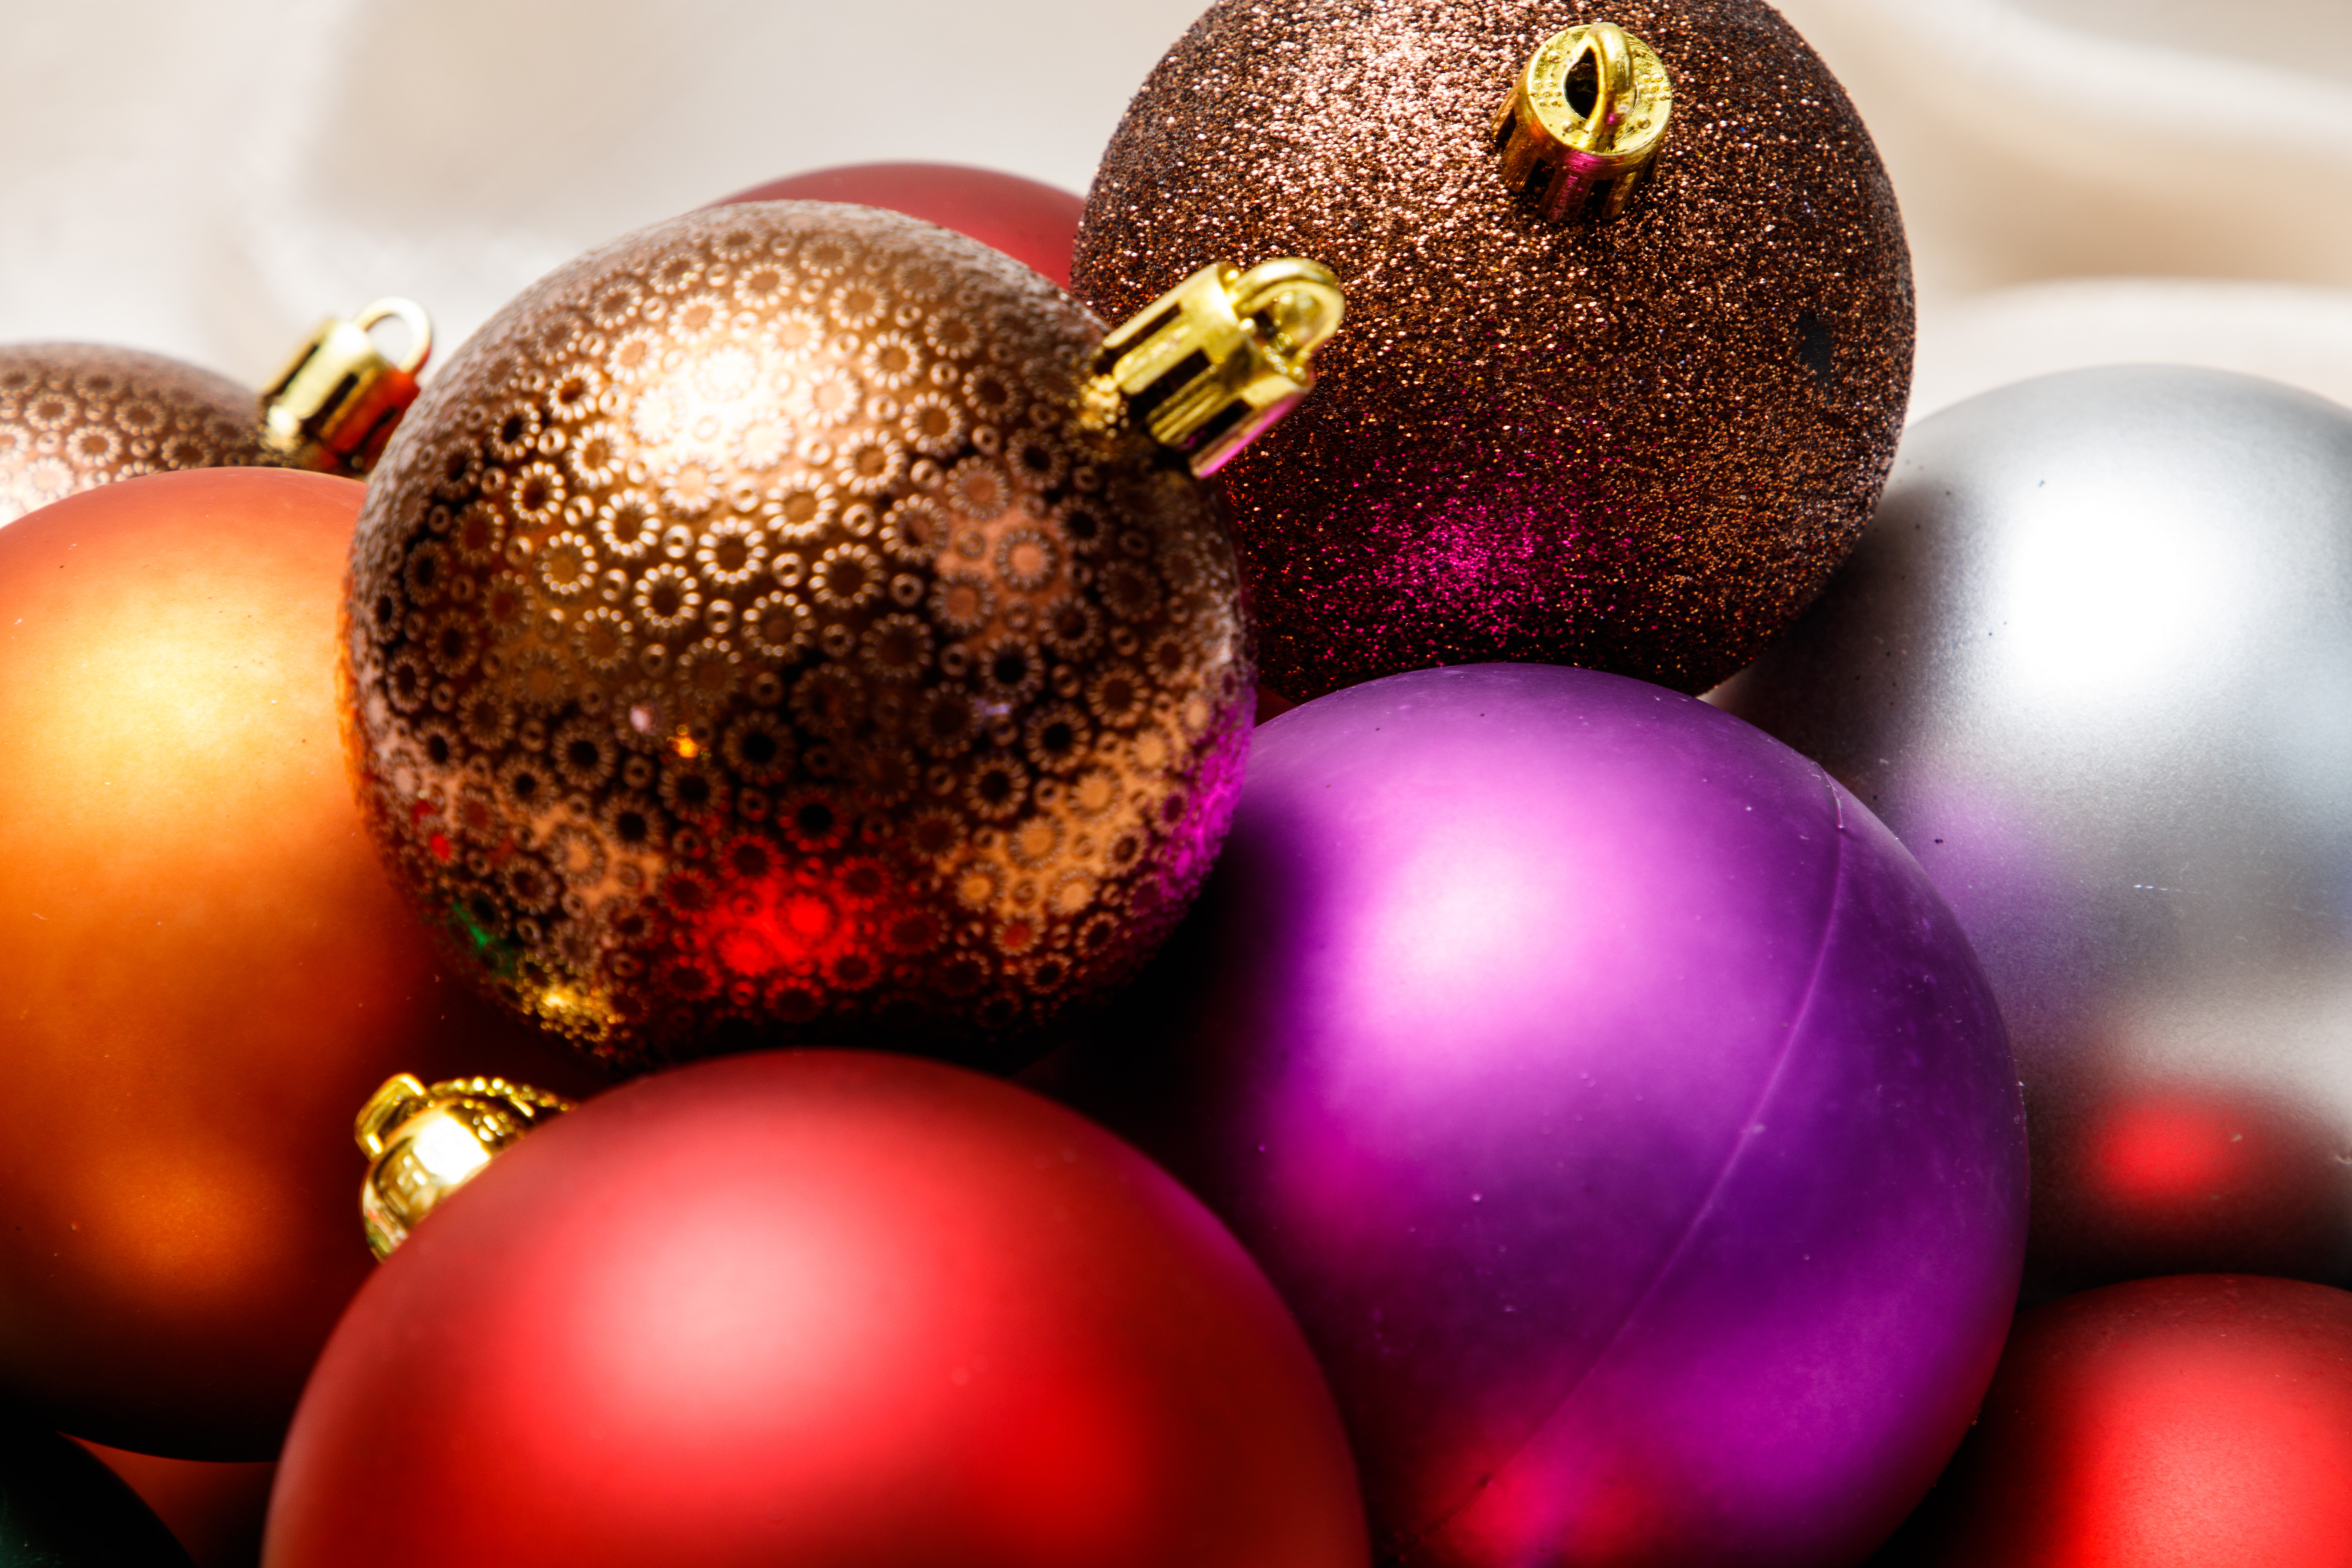
christmas, new year, christmas tree, christmas tree toy, decorations, christmas garland, winter, christmas ball, New Year's pictures, christmas pictures, holiday, balls, lights, night, shine, fun, magenta, Colorfulness, christmas ornament, party supply, ornament, sphere, toy, Holiday ornament, christmas decoration